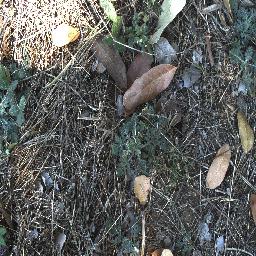
Label: parthenium